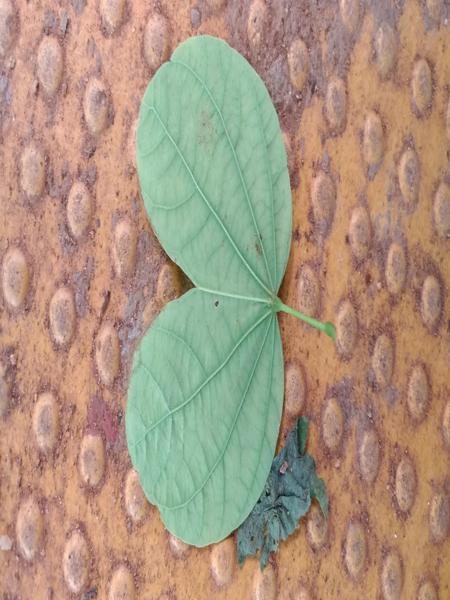
Plant: Kambajala